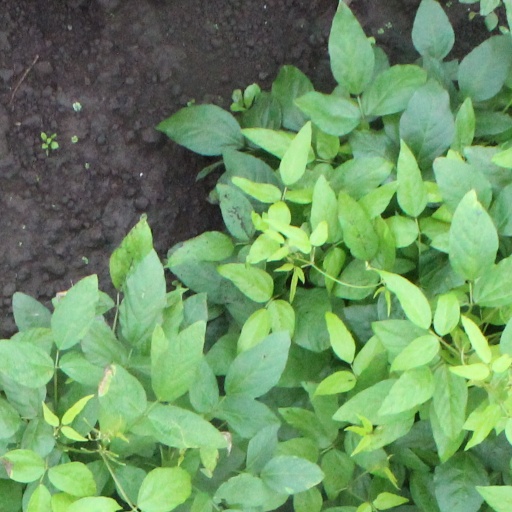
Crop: soybean